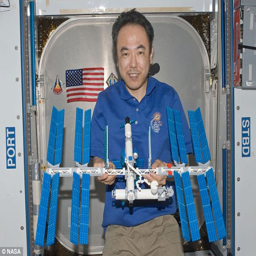
model : astronaut built this replica while on the real thing